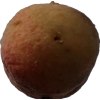
Label: peach